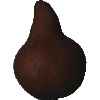
Label: Pear Kaiser 1